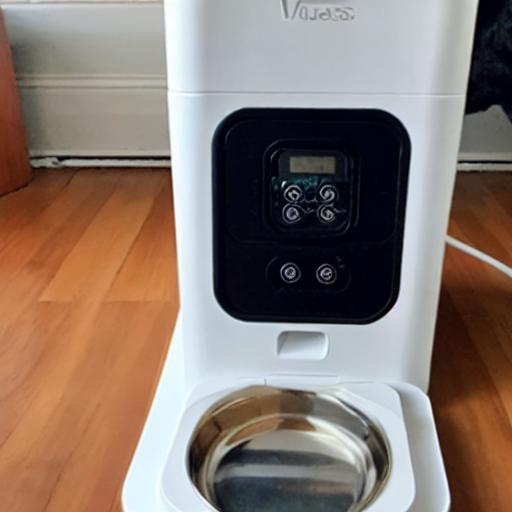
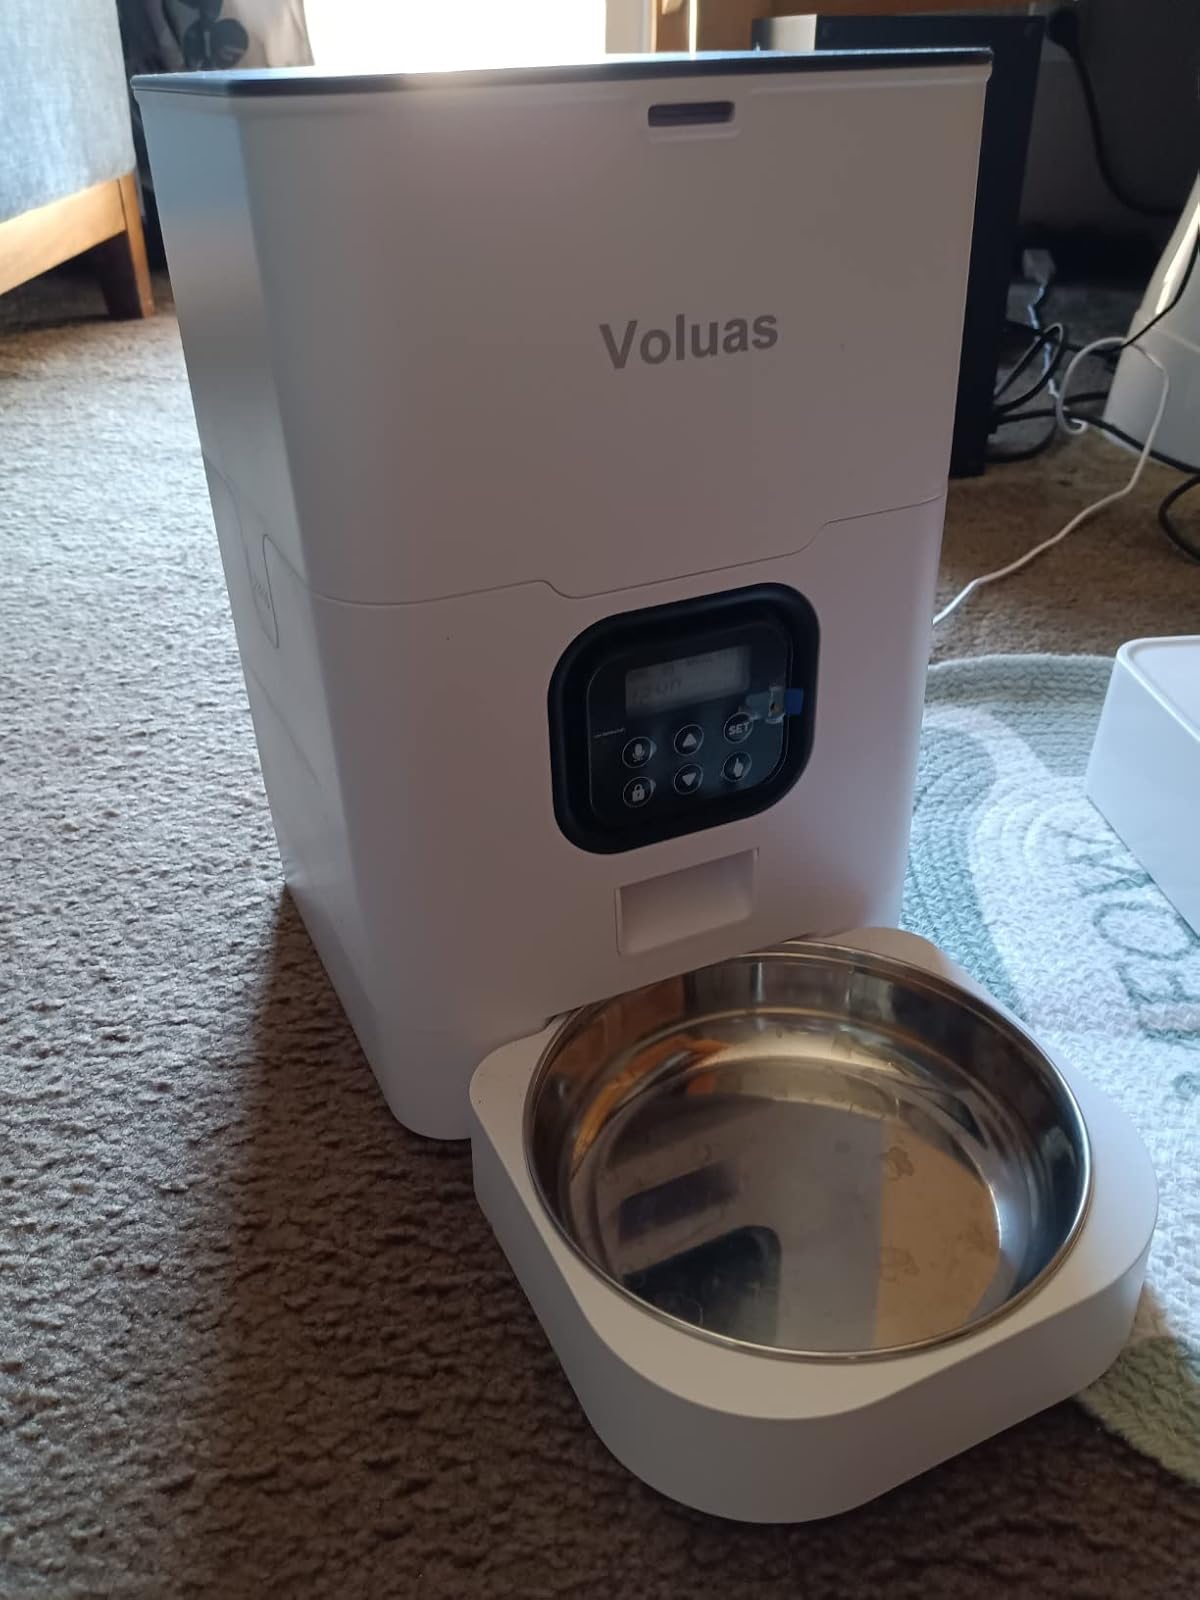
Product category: items_feeder
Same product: no